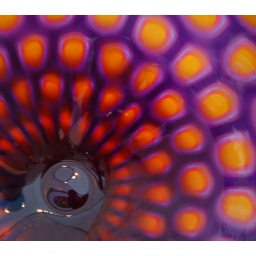
...or technically, I suppose, rectangled. detail from glass bowl by Sam Stang